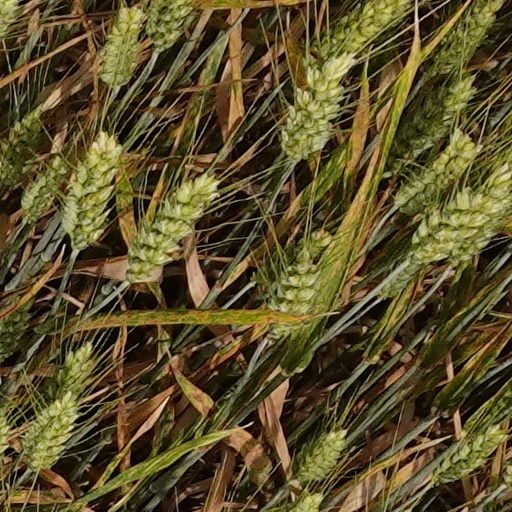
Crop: wheat